Nova Kinosenter

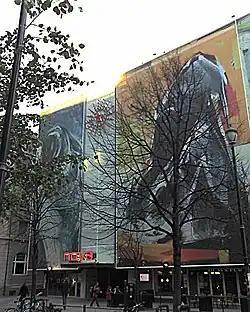
Nova's main entrance in October 2005

Nova Kinosenter is a cinema located in the city of Trondheim in Norway. It is one of Norway's most modern cinemas, and in September 2004, six new auditoria were added to the existing five. In its current form, Nova can accommodate 1314 people.